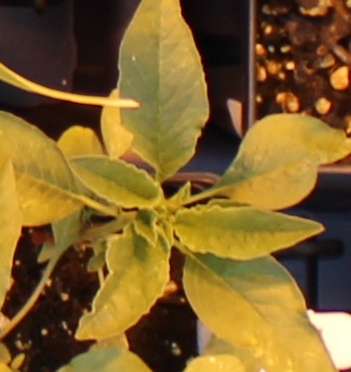
Label: Waterhemp